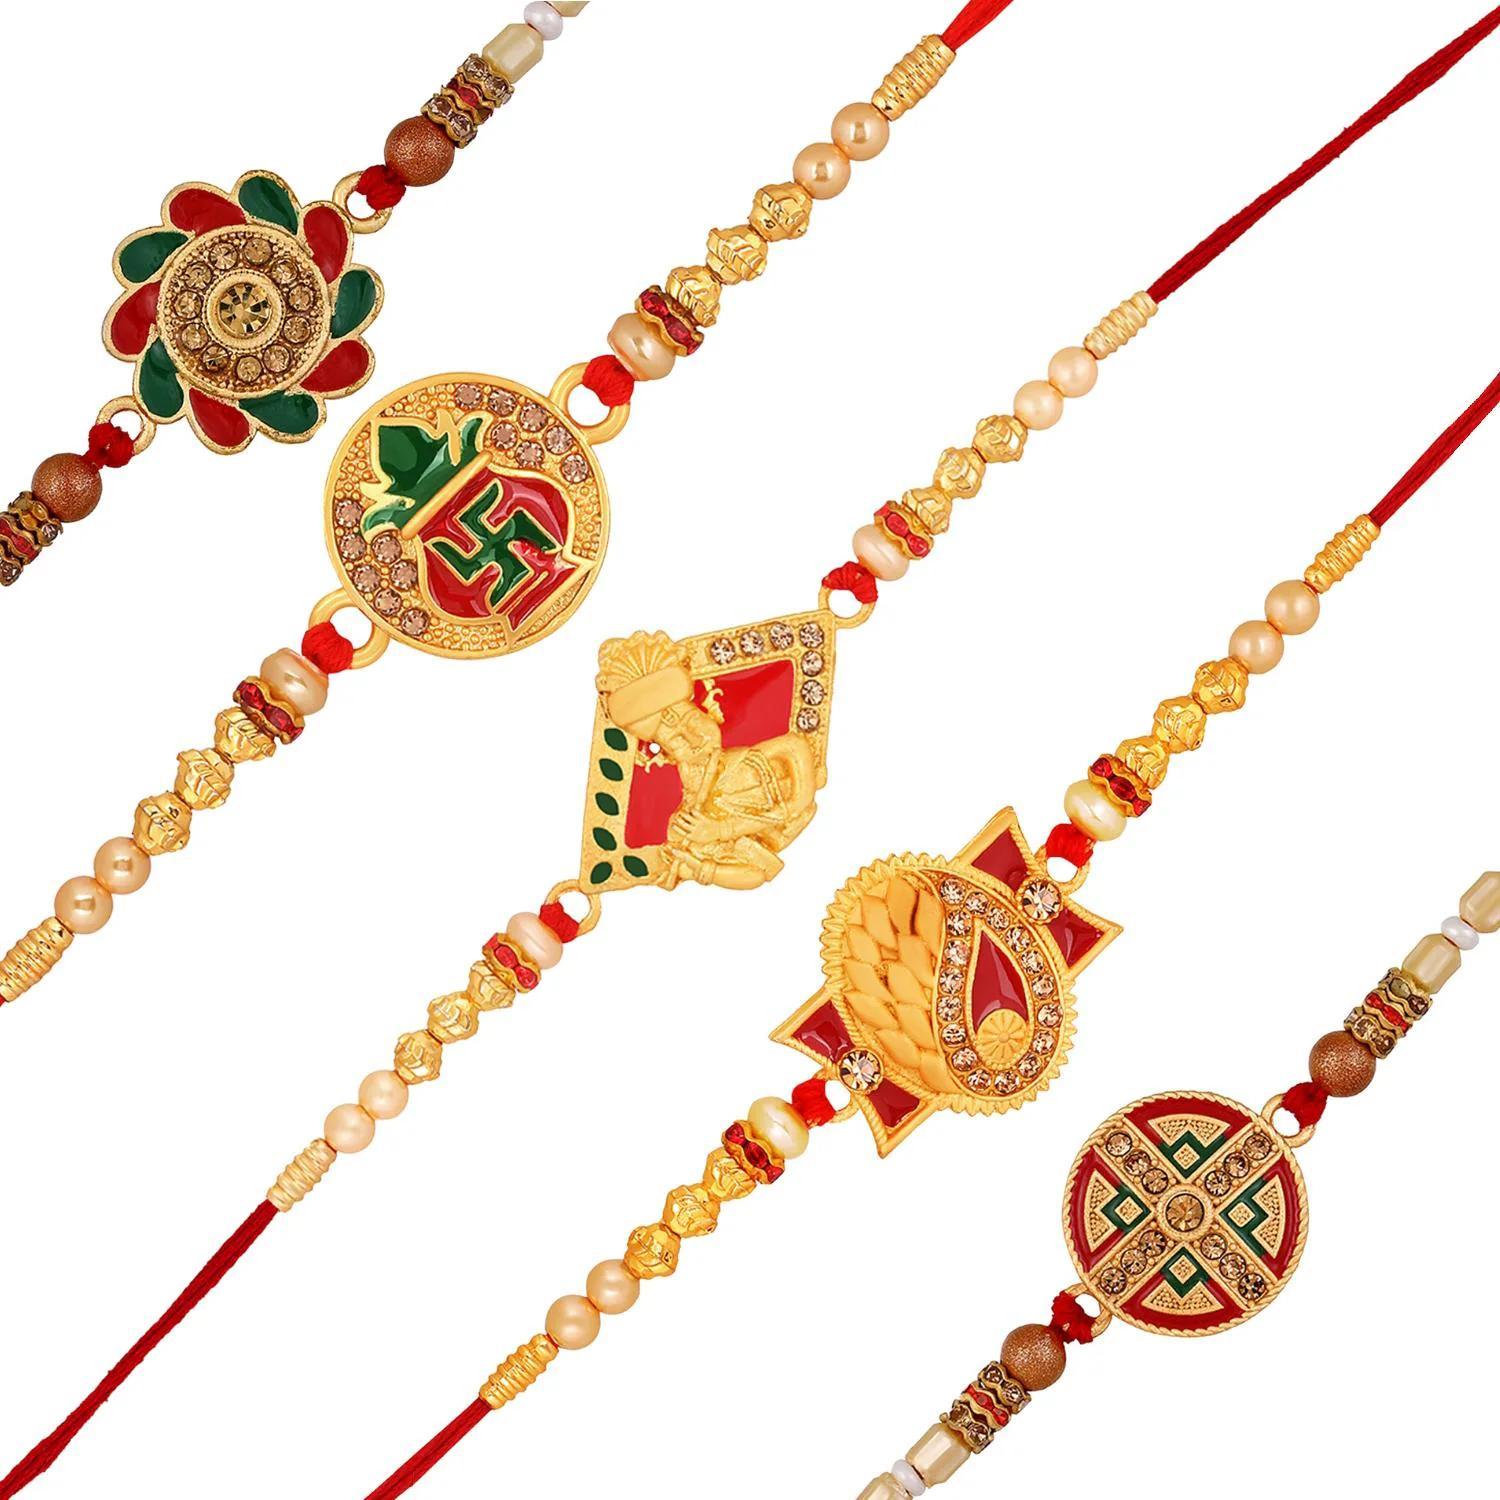
Stefan Combo of 5 Beautiful Traditional Colorful Rakhis for Brother.(RACO001042)
Type: Rakhis
Brand: Stefan
Price: Rs. 439
 Send love to your brother in the form of this lovely Rakhi from the house of Stefan.Rakshabandhan or Rakhi is a festival celebrating and honoring sibling love. A sister has a heart filled with love and she prays strongly for her brother’s welfare and prosperity. In our range of designer Rakhis, there is a vast choice for selecting the best one for your brother.
Features: Rakhi is the festival of expressing the feelings of love for your brother. Celebrate this Rakhi with exclusive Rakhis from the house of Stefan.,Rakshabandhan is a special occasion to celebrate the undying bond of love between a brother and a sister. The rakhi thread is introduced for the celebration of the festival of rakhi, also known as \Raksha Bandhan\. So we have created an excellent selectio,Content in Box : 5 Rakhi,Alloy Metal Rakhi having Gold Plating with Meenakari Work & Artificial Pearl, Crystal,Acknowledge Your Love For Your Brother By Sending This Beautiful \RAKHI\ With A Promise That Your Bond With Him Will Grow Stronger With Each Passing Moment.
Included: 5-Rakhis